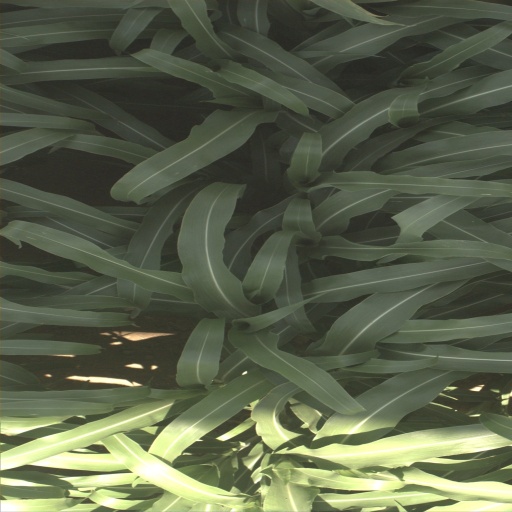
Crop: sorghum